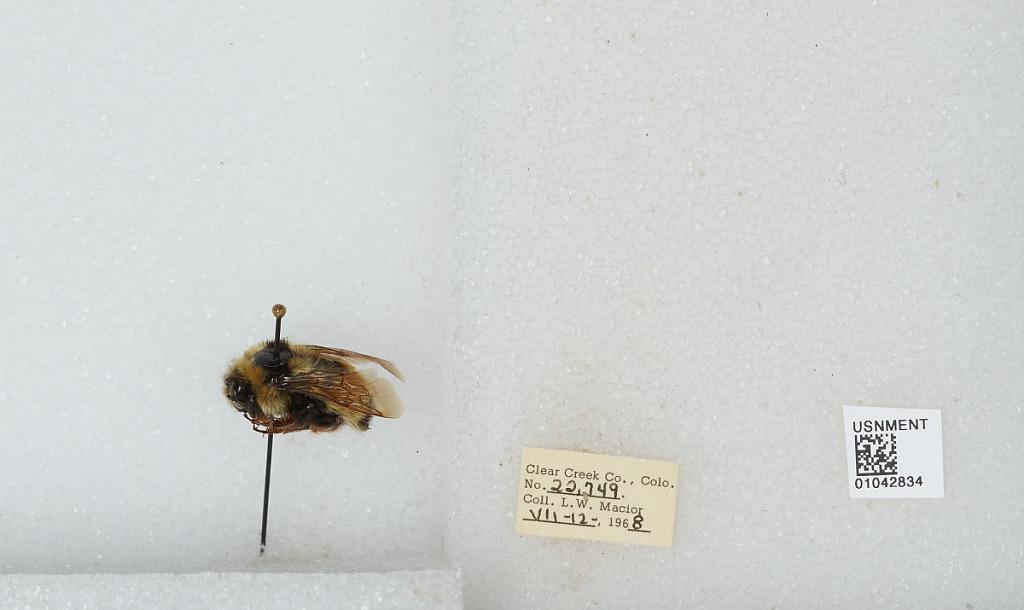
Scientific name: Bombus (Pyrobombus) bifarius Cresson
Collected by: L. Macior
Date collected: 1968-7-12
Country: United States
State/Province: Colorado
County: Clear Creek
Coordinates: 39.5984, -105.644